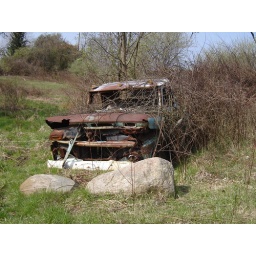
This old truck is sitting in the field behind the house we live in.